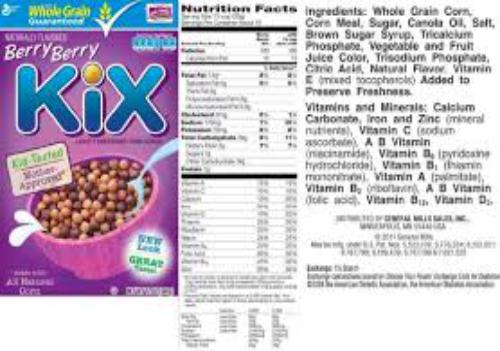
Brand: Berry Berry Kix
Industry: Food